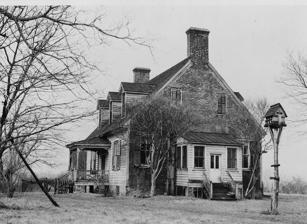
Building: Pleasant Point (Scotland, Virginia)
Country: United States of America
Year built: 1724
Historic house in Virginia, United States United States historic place Pleasant Point U.S. National Register of Historic Places Virginia Landmarks Register Pleasant Point, HABS Photo Show map of Virginia Show map of the United States Location 1 mi. S of Scotland on VA 637, near Scotland, Virginia Coordinates 37°10′25″N 76°46′32″W / 37.17361°N 76.77556°W / 37.17361; -76.77556 Area 12 acres (4.9 ha) Built c. 1724 ( 1724 ) NRHP reference No. 76002122 VLR No. 090-0020 Significant dates Added to NRHP July 16, 1976 Designated VLR September 17, 1975 Pleasant Point , also known as Crouches Creek Plantation, is a historic home located near Scotland , Surry County, Virginia .  It was built about 1724, and is a 1 + 1 ⁄ 2 -story, double pile frame dwelling with brick ends.  It has a gable roof and originally had a hall-parlor plan , later modified to a central-hall plan . The interior woodwork was largely replaced in the 1950s, although it retains some original doors, framing and original bowfat in the dining room.  Also on the property are a contributing dairy, smokehouse , laundry and a four-step terrace leading down to the bluffs overlooking the James River . Pleasant Point is a plantation on the south side of the James River in Surry, Virginia It was listed on the National Register of Historic Places in 1976. References